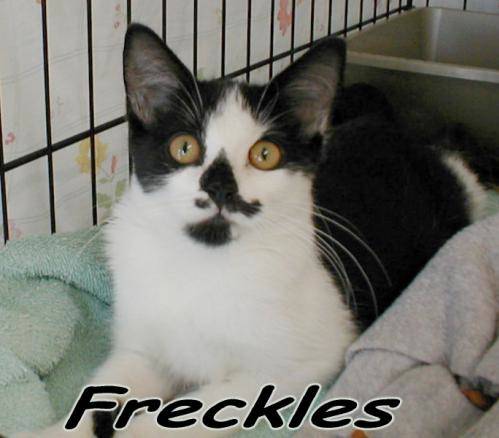
Label: cat